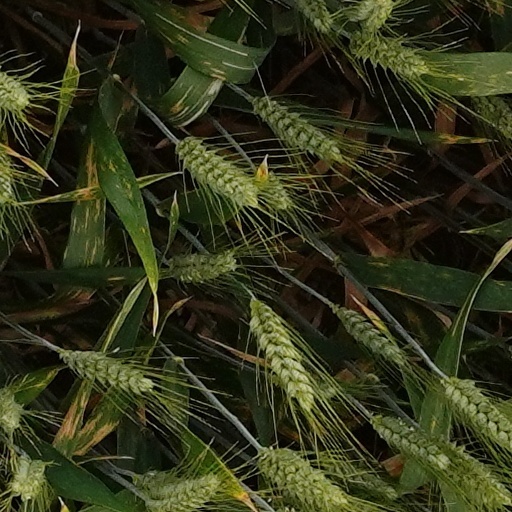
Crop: wheat